Kresty Prison

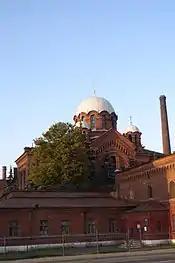
The prison church of St. Alexander Nevsky

In 1964 the prison became a facility used mostly for pre-trial detentions. It was greatly overcrowded: in the mid-1990s the prison held more than 12,500 inmates, more than ten times the design capacity (1,150 inmates). Often a cell originally designed for solitary confinement during the Tsarist period and according to the Soviet rules suitable for only six inmates would actually hold more than 20 inmates. They took turns to sleep on the three-level bunk bed and on the floor. Detention for months or even years in those conditions, often manipulated by the investigators, was often a method to press the suspects. In 1983 the prison was deemed unsuitable for women and minors.